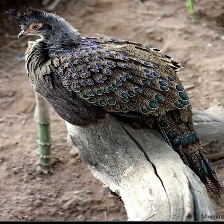
Species: BORNEAN PHEASANT
Scientific name: POLYPLECTRON SCHLEIERMACHERI